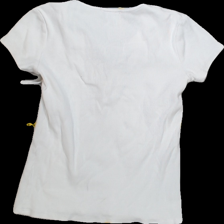
View: back
Type: Blouse
Category: Ladies
Brand: FBSisters (New yorker)
Colors: White
Material: 100%cotton
Pattern: Plain
Cut: Tight, V-collar
Size: S
Season: All
Trend: No trend
Stains: Yes
Price range: <50
Recommended usage: Export